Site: brandenburg
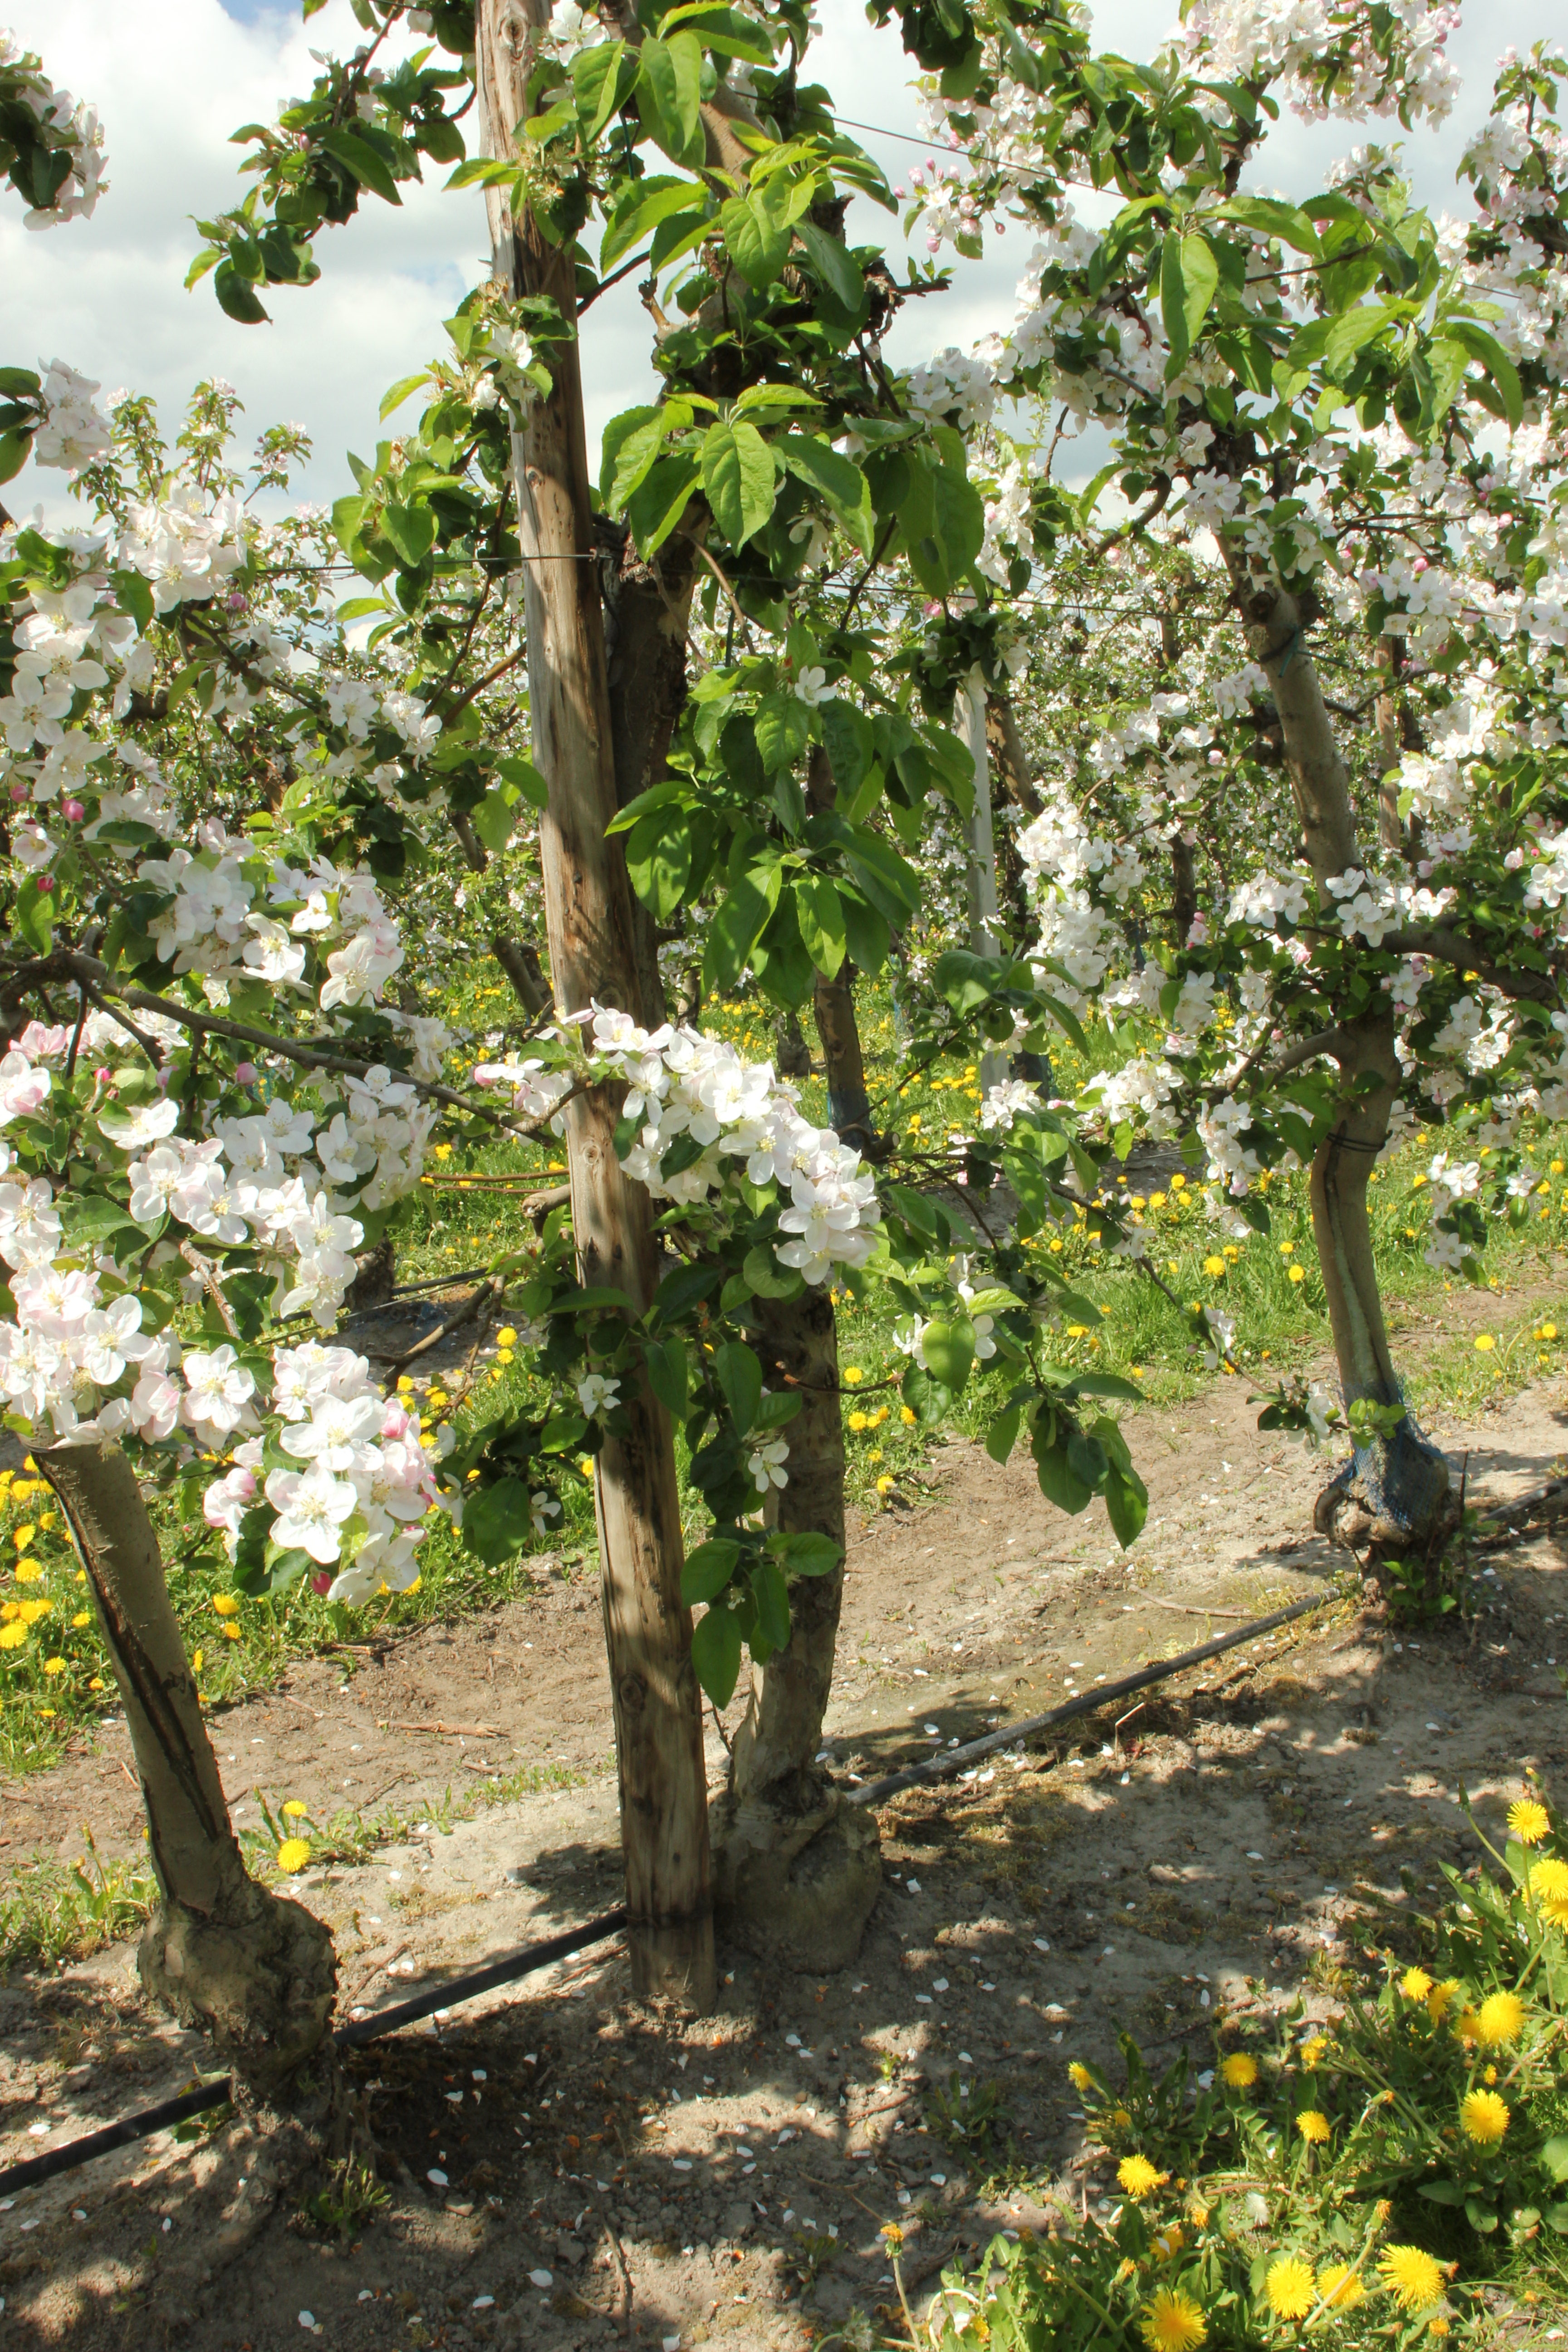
Growth stage (BBCH 65): Flowering